Mikael Daez

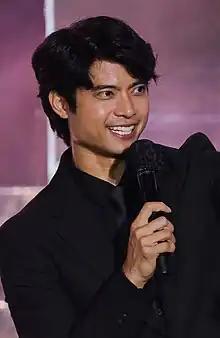
Daez in 2023

Mikael Banzon Daez (born January 6, 1988) is a Filipino commercial model, actor, news anchor, television and events presenter, and vlogger. Daez is well known for his starring role in "Amaya", a Philippine historical drama, alongside Marian Rivera. He also starred in 2011 in the remake of the hit blockbuster 1980s film "Temptation Island" under GMA Films. He is currently an exclusive talent of GMA Network, Sparkle GMA Artist Center and GMA Pictures.